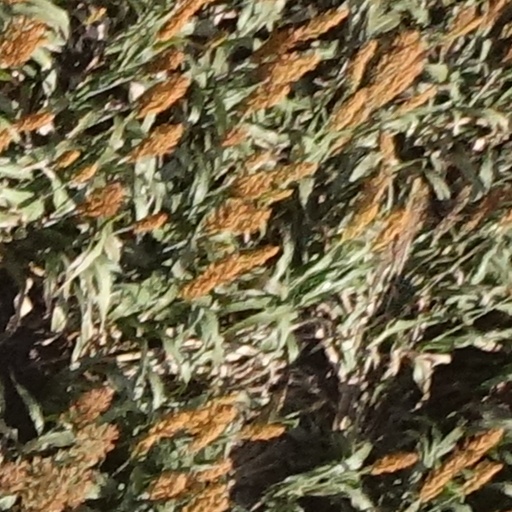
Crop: sorghum